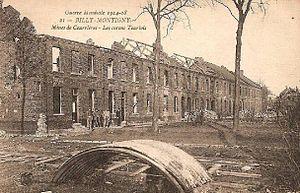
Billy-Montigny, France.
Billy-Montigny est une commune française située dans le département du Pas-de-Calais en région Hauts-de-France.